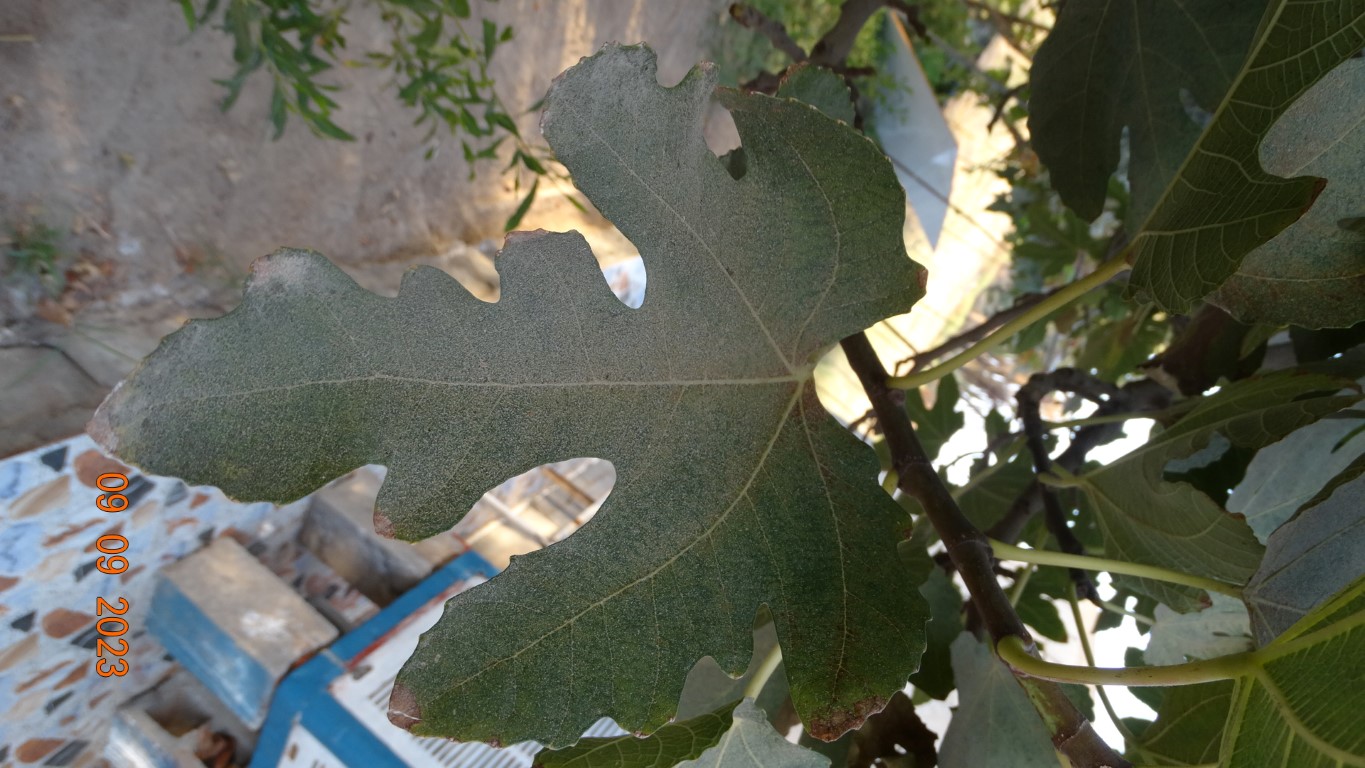
Label: healthy